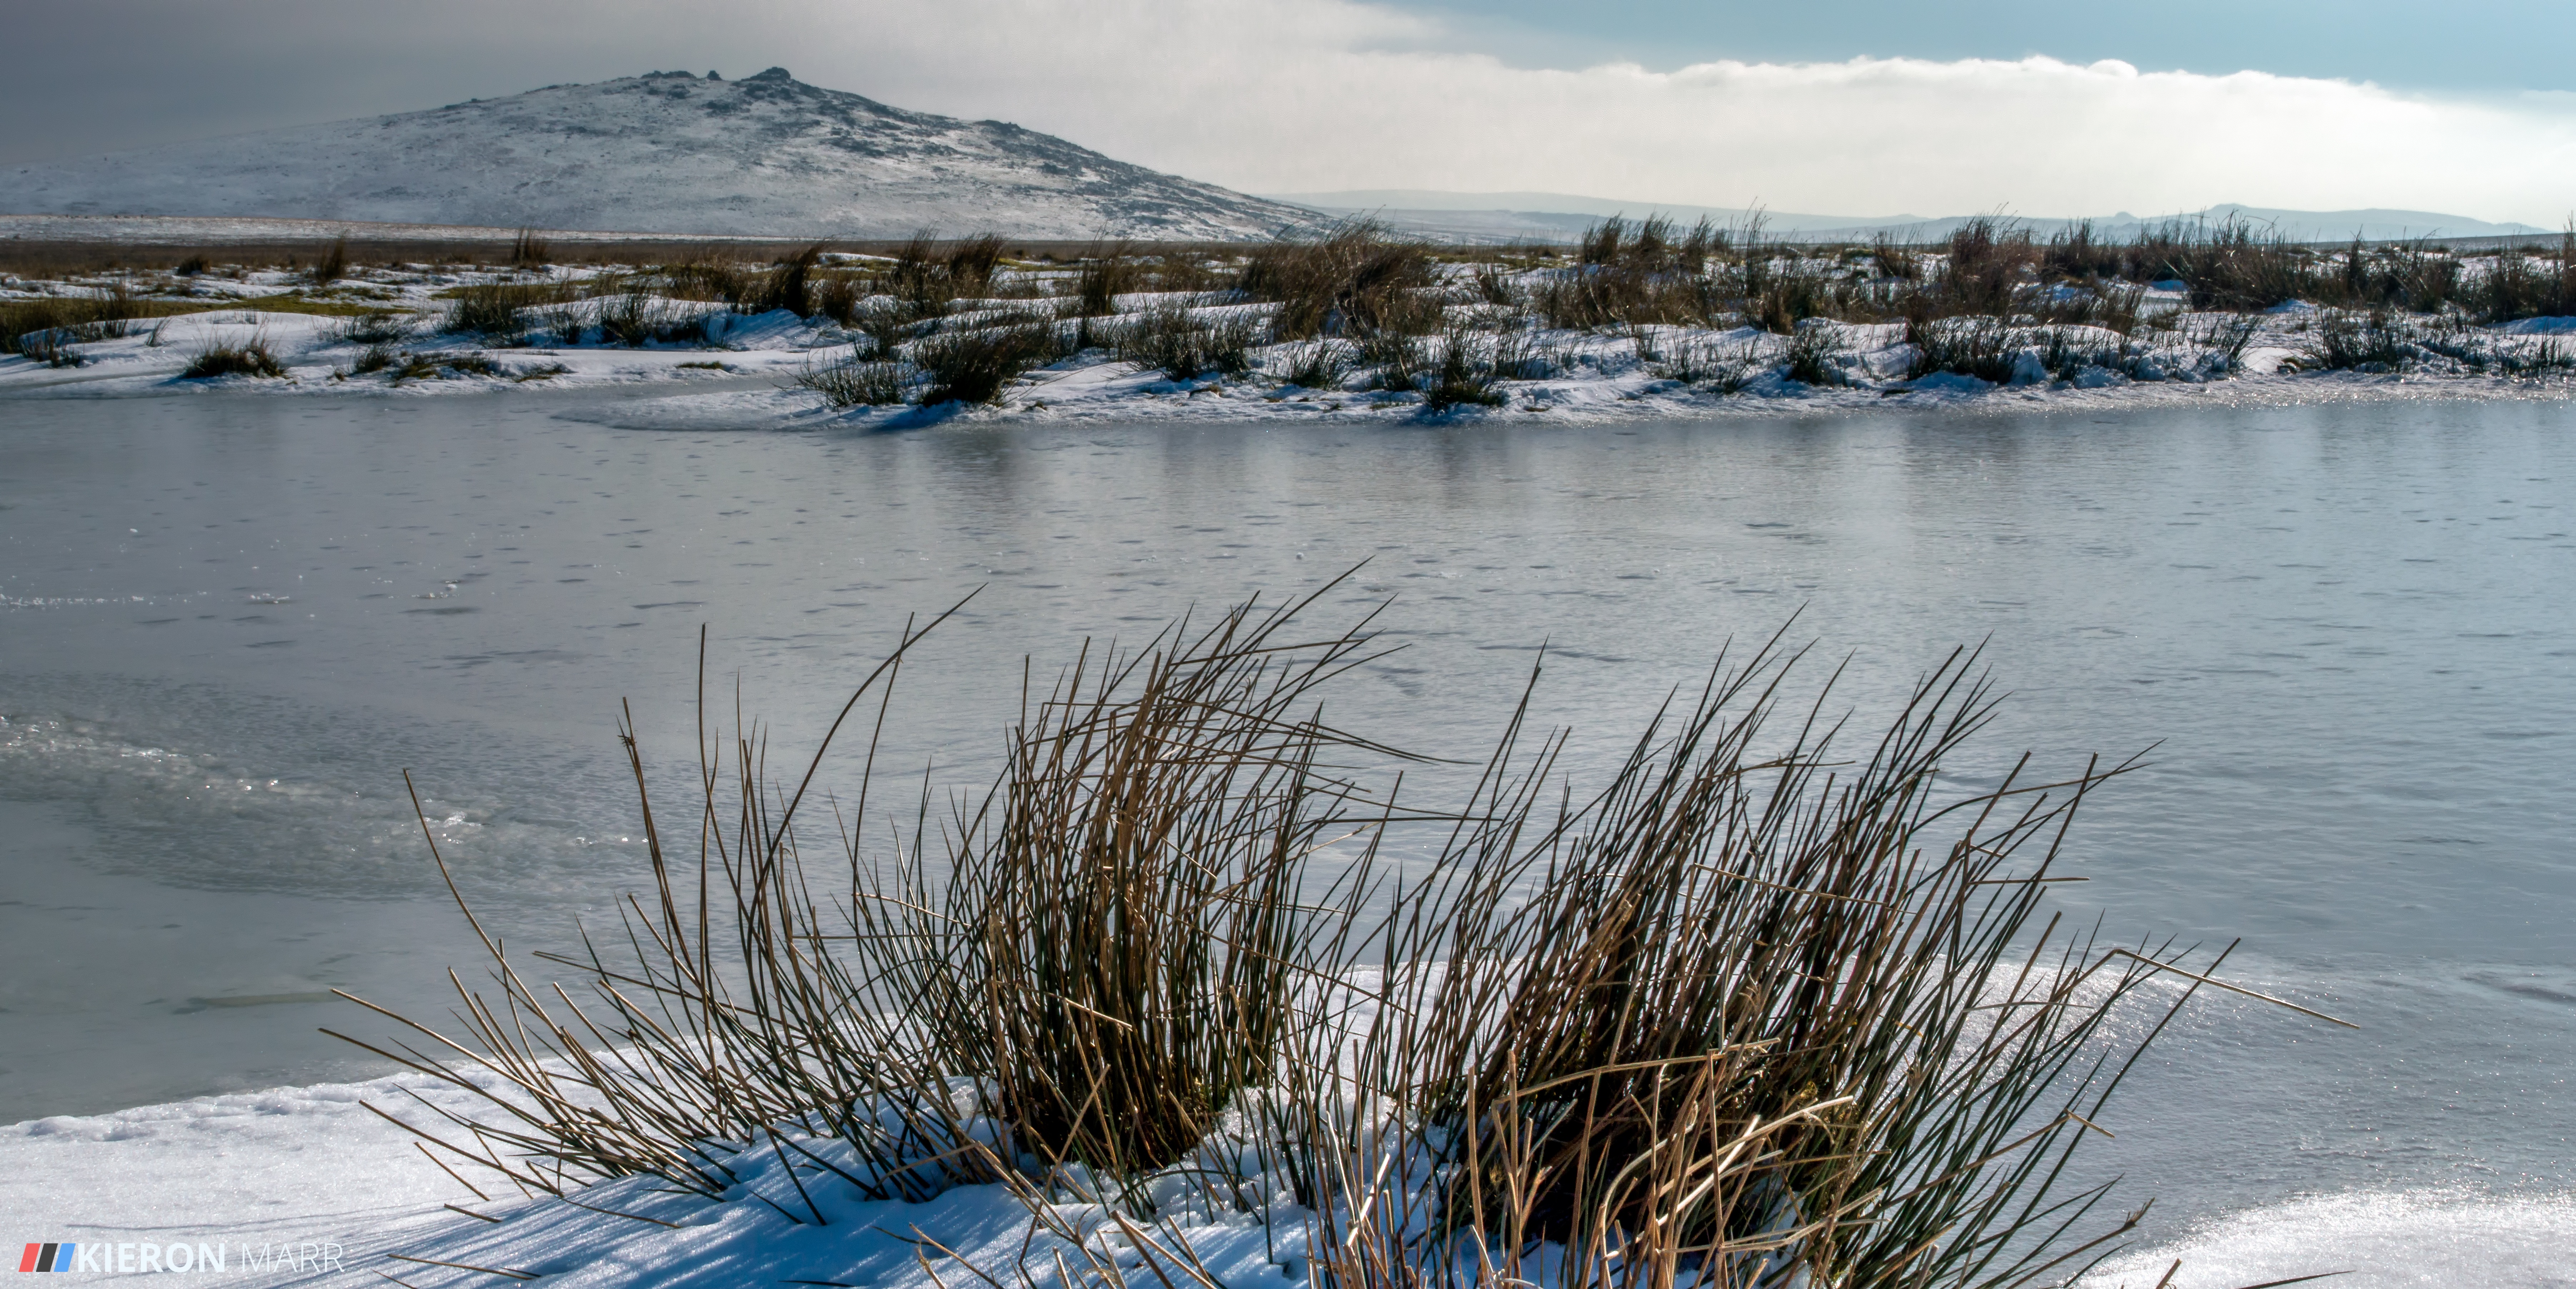
sea, water, mountain, snow, winter, shore, wave, lake, ice, reflection, weather, arctic, season, freezing